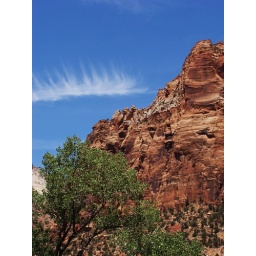
fish in the sky